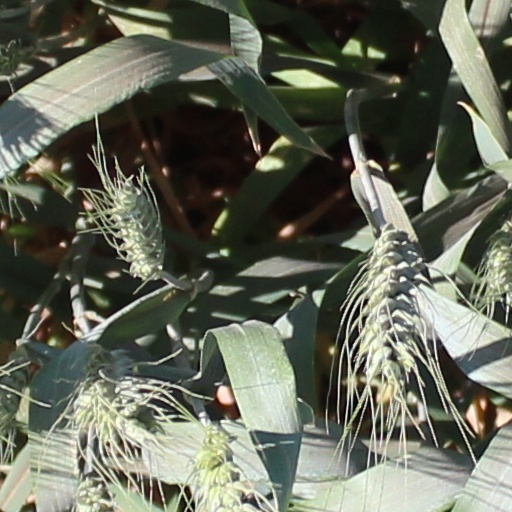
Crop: wheat